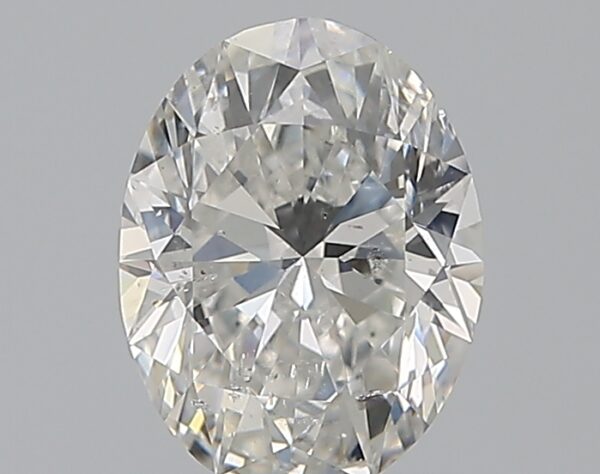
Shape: oval
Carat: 1.5
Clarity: SI2
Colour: F
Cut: VG
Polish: EX
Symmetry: VG
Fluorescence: N
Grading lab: GIA
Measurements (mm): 8.61 x 6.46 x 4.13